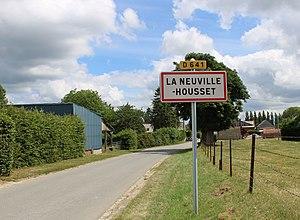
Entrée du village
La Neuville-Housset est une commune française située dans le département de l'Aisne, en région Hauts-de-France.